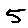
Label: 5